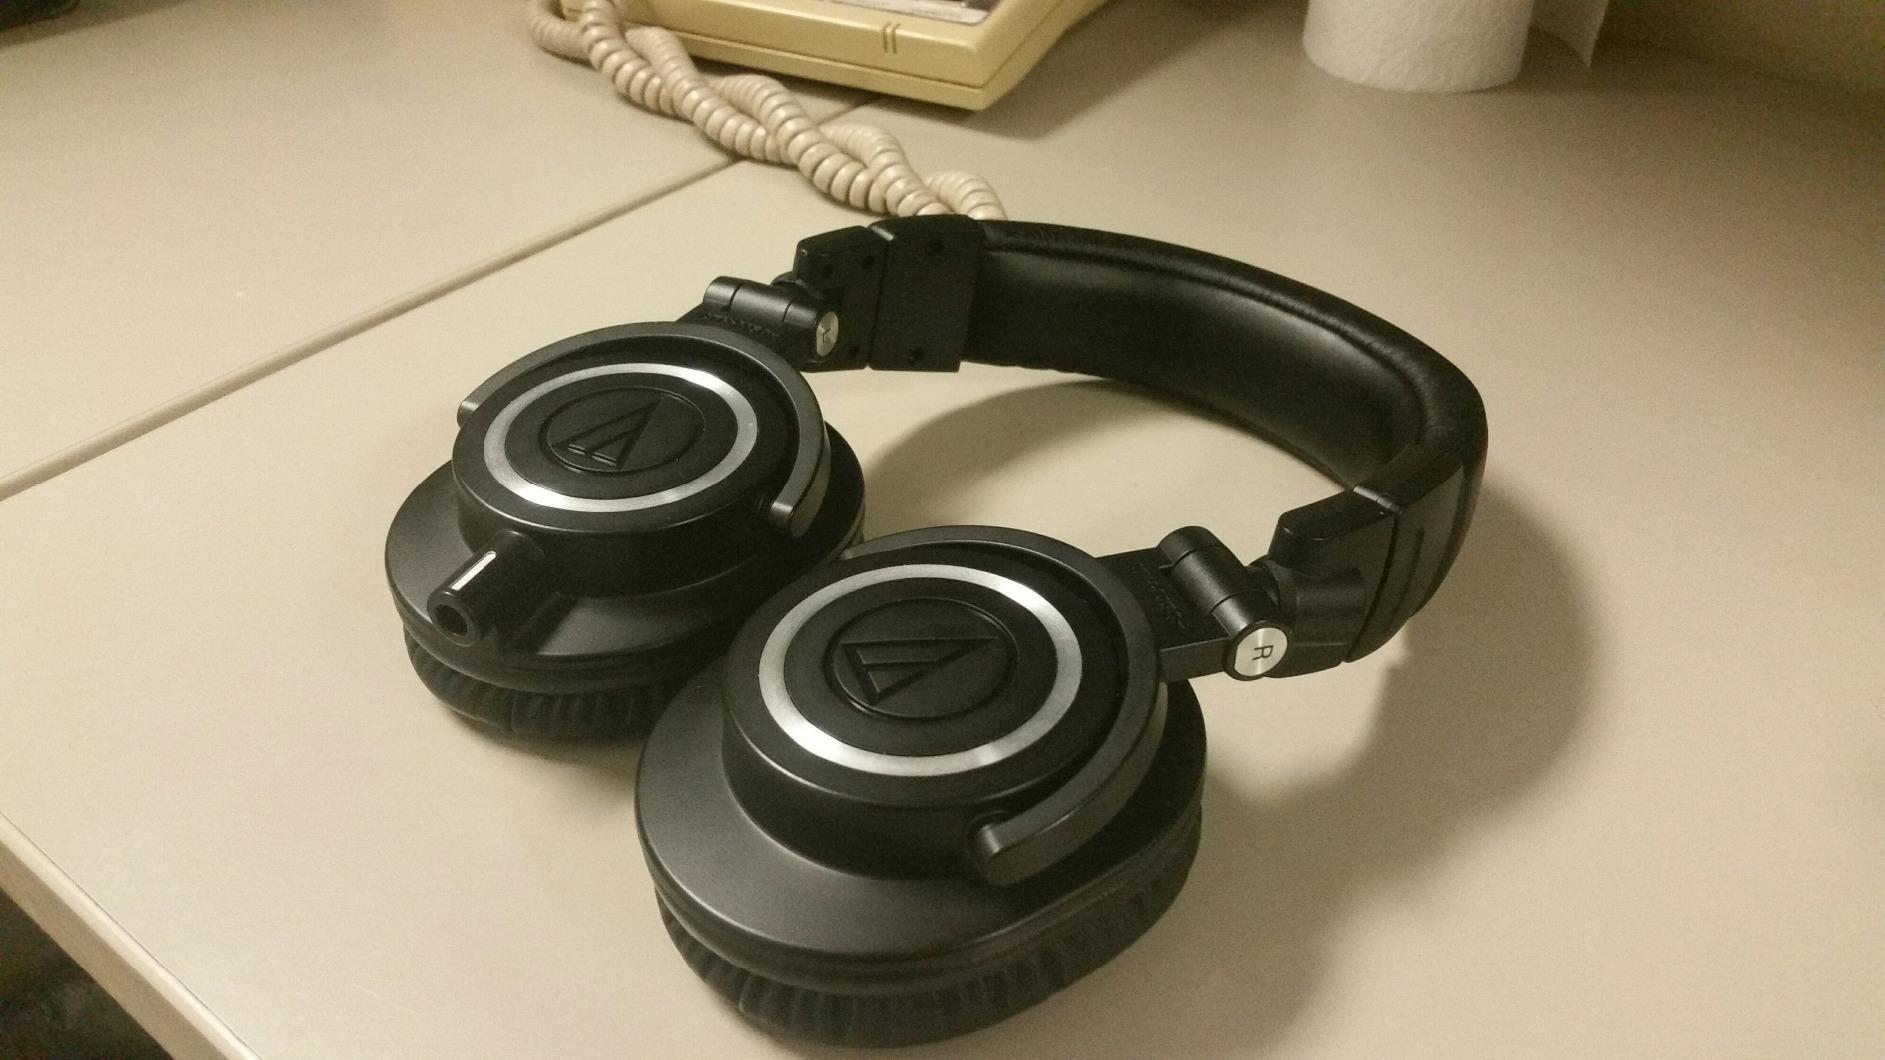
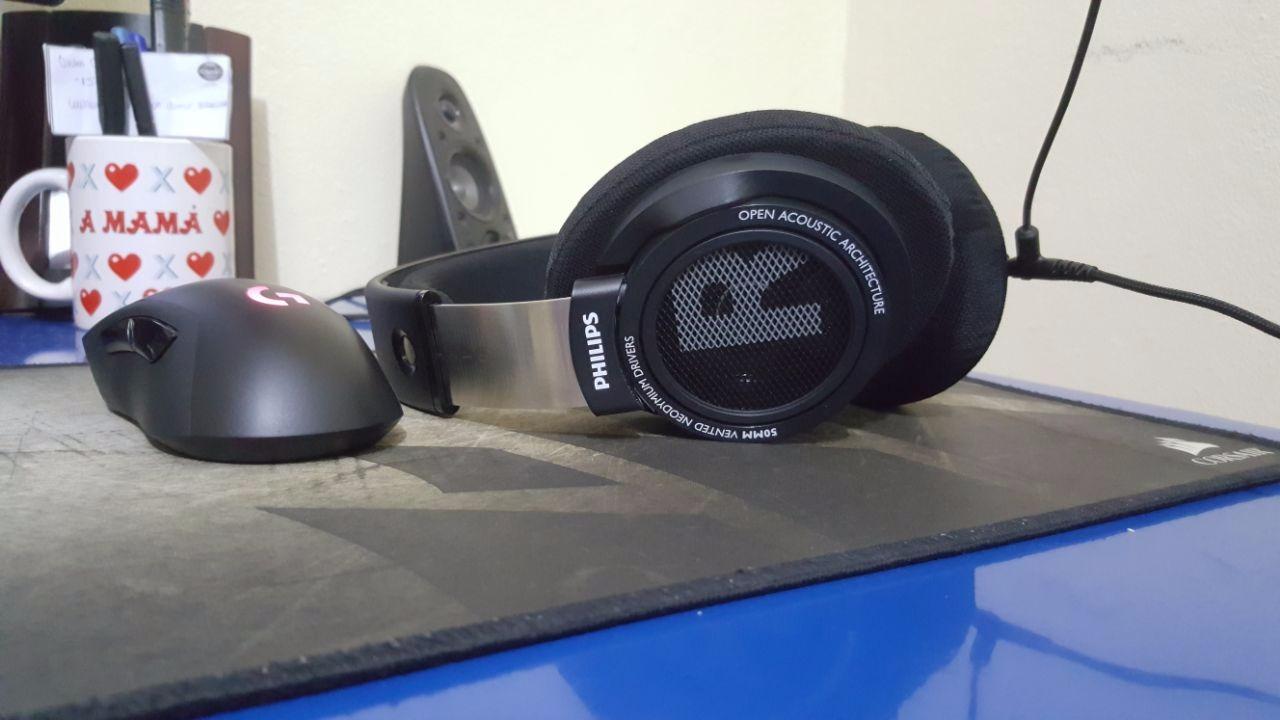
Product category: headphones
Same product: no